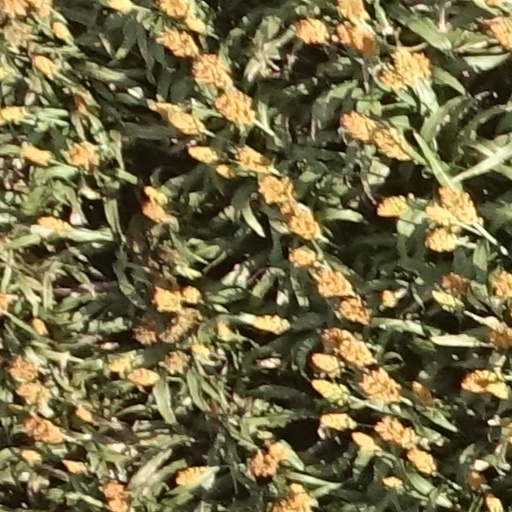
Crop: sorghum